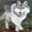
Label: wolf